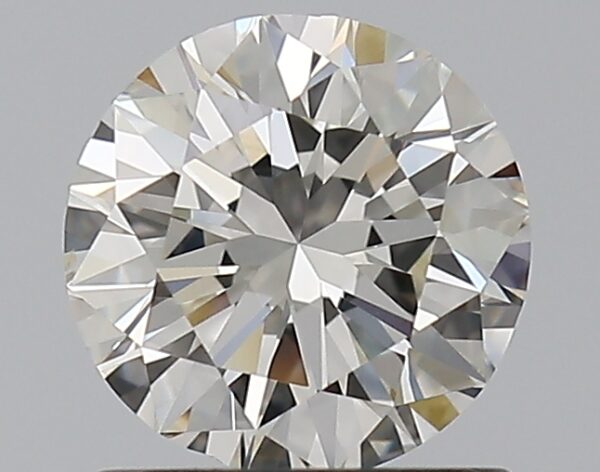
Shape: round
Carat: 0.9
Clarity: VS2
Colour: J
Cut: EX
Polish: EX
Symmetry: VG
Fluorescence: M
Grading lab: GIA
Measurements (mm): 6.11 x 6.19 x 3.81